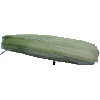
Label: Corn Husk 1